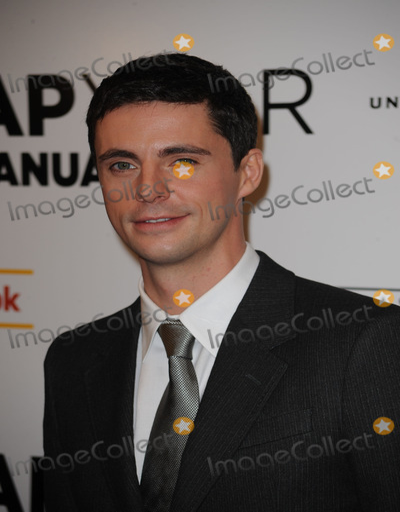
actor arriving at the premiere